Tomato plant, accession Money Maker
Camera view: bottom (45 deg); turntable rotation: 210 degrees
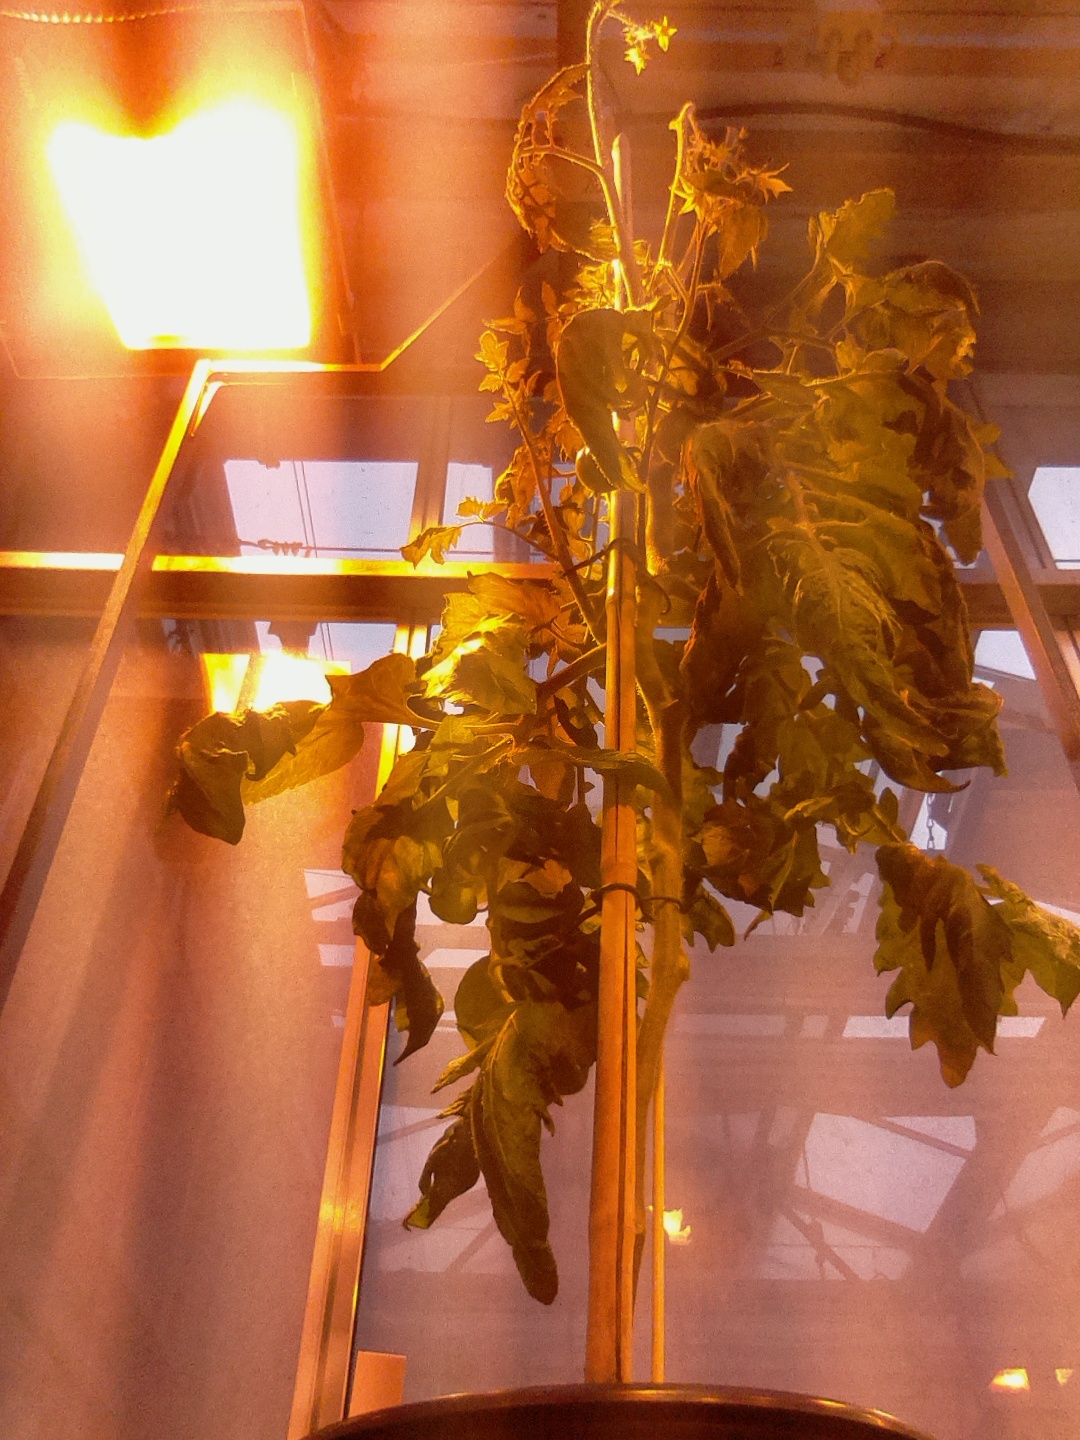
BBCH growth stage 75: 50%-60% of final fruit size